Baseball metaphors for sex

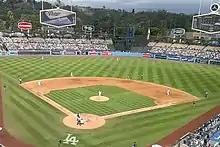
Baseball diamond showing all the bases

In American slang, baseball metaphors for sex are often used as euphemisms for the degree of physical intimacy achieved in sexual encounters or relationships. In the metaphor, first prevalent in the aftermath of World War II, sexual activities are described as if they are actions in a game of baseball. Baseball has also served as the context for metaphors about sexual roles and identity.